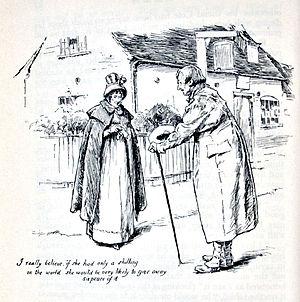
Emma est un roman de la femme de lettres anglaise Jane Austen, publié anonymement en décembre 1815. C'est un roman de mœurs, qui, au travers de la description narquoise des tentatives de l'héroïne pour faire rencontrer aux célibataires de son entourage le conjoint idéal, peint avec humour la vie et les problèmes de la classe provinciale aisée sous la Régence. Emma est considérée par certains austeniens comme son œuvre la plus aboutie.